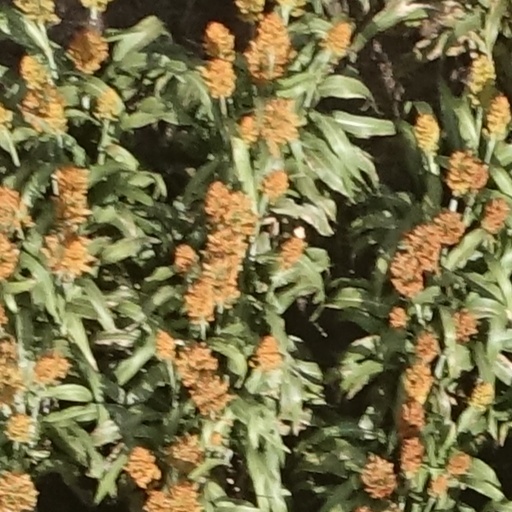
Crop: sorghum